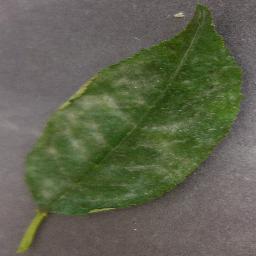
Label: Cherry___Powdery_mildew